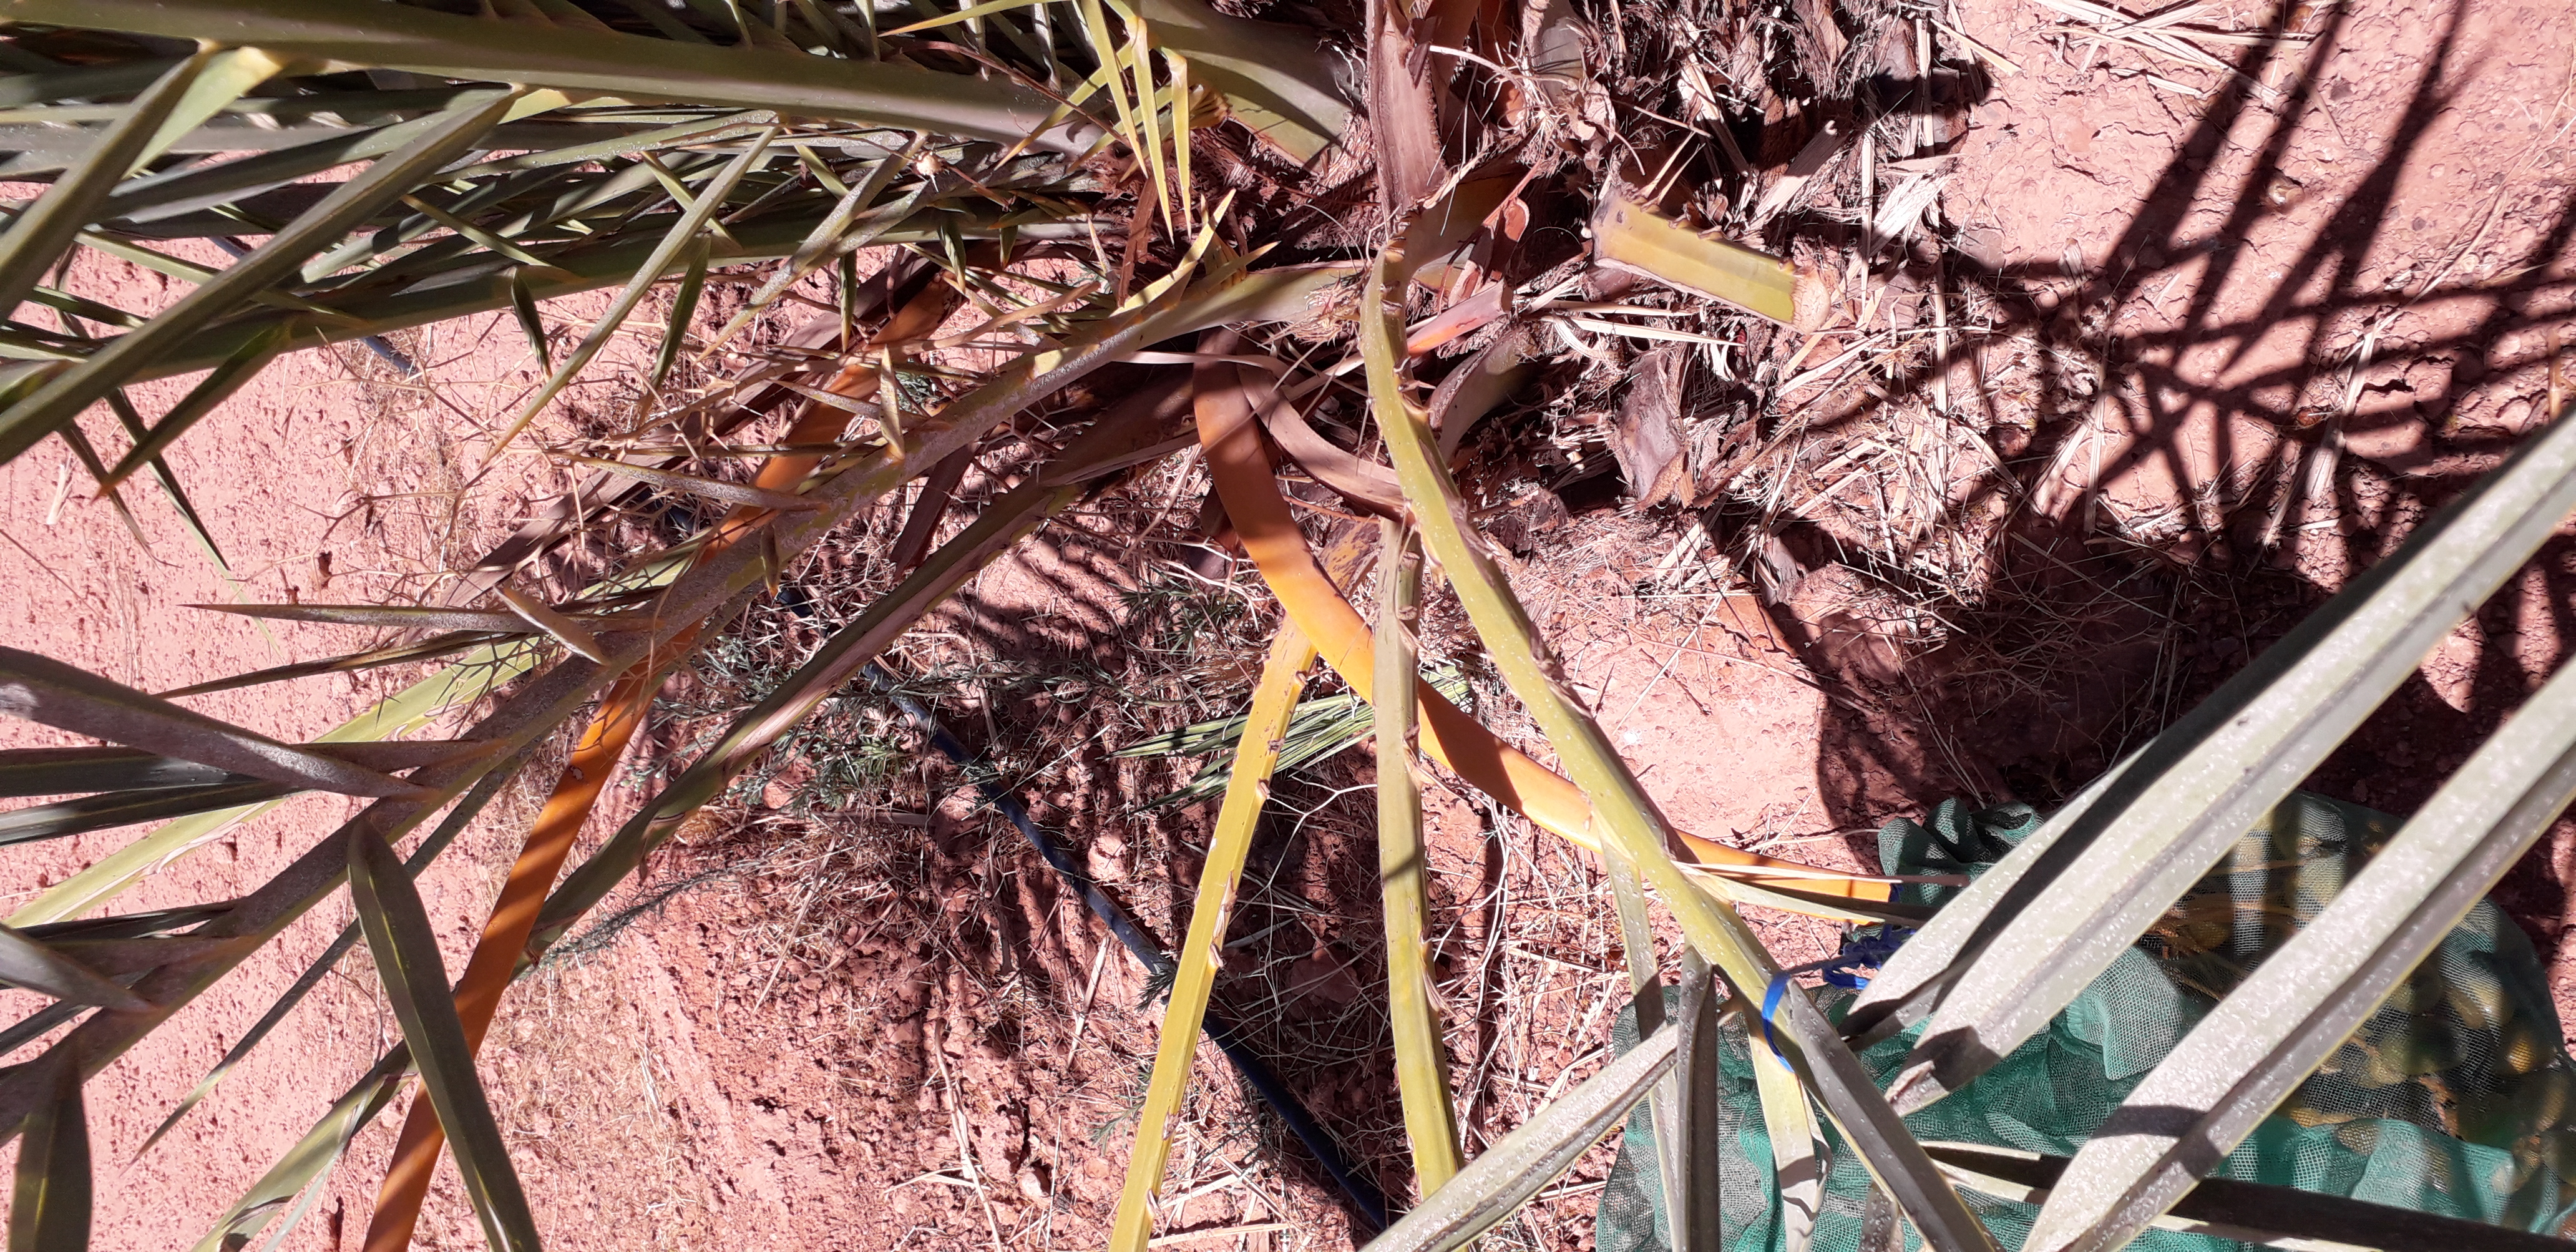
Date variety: Boufagous